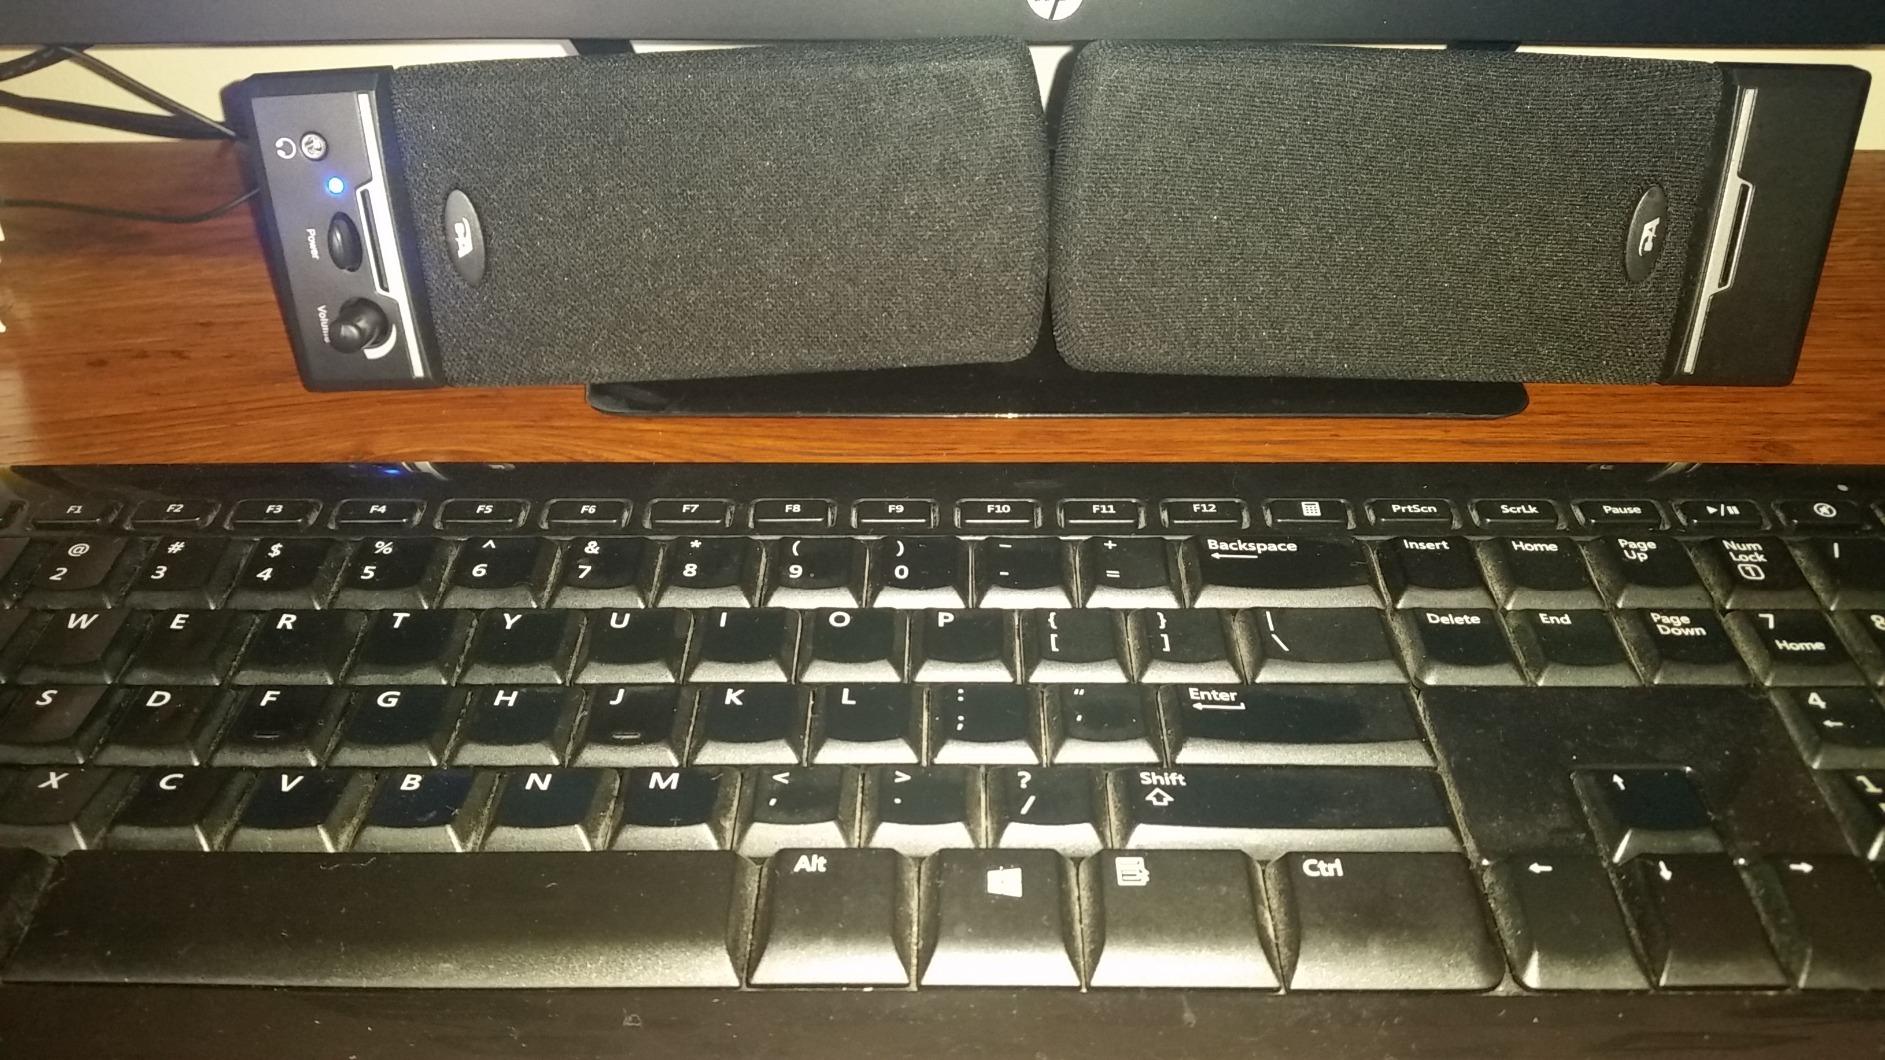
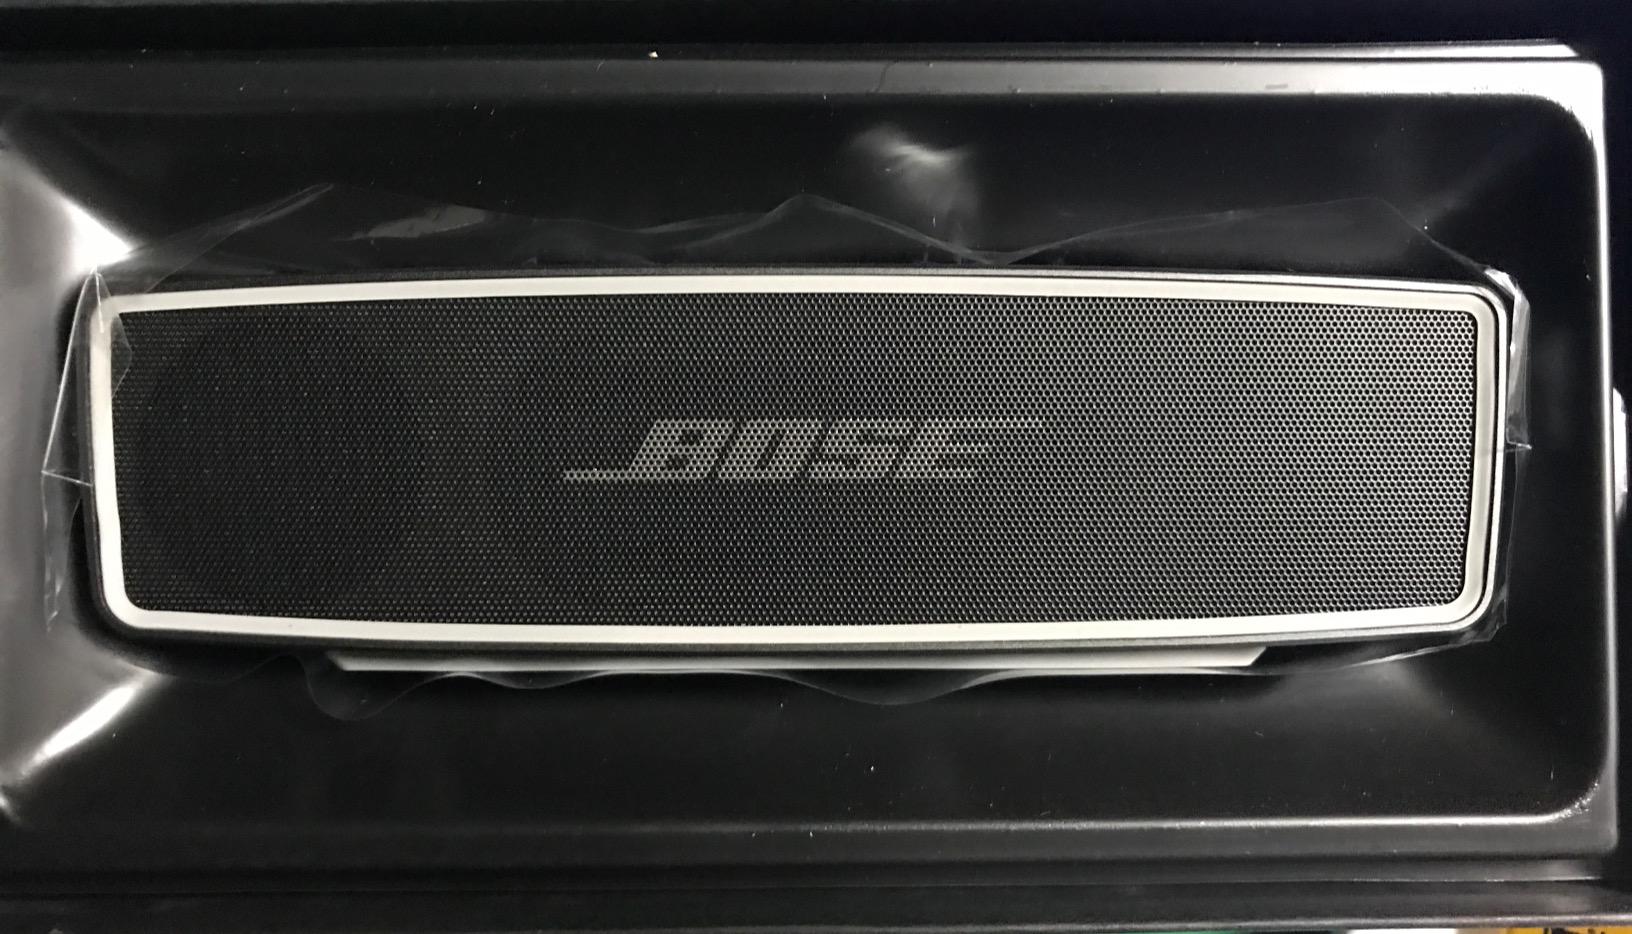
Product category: speaker
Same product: no